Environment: real
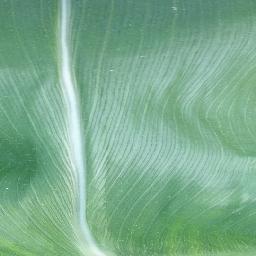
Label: healthy